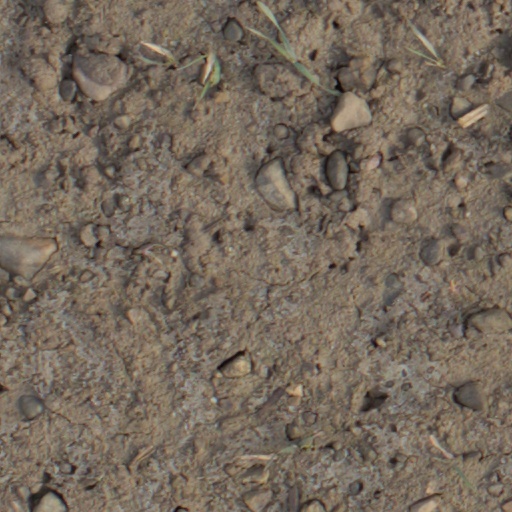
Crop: wheat